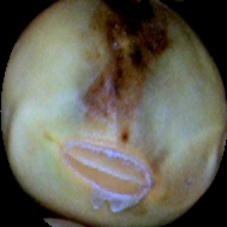
Label: Spotted